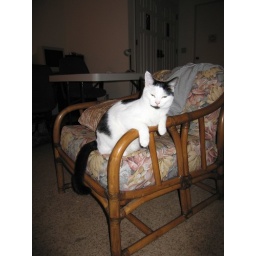
Scampi perching on the chair in a cute and silly way